Bieldside railway station

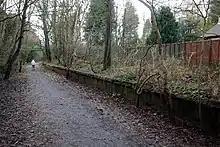
The old station and Deeside Way in 2005

The wooden station building with its 'hipped roof', had a waiting room, ticket office, staff accommodation and toilets, similar to those at Torphins, Lumphanan and elsewhere on the line. It did not possess a goods yard.